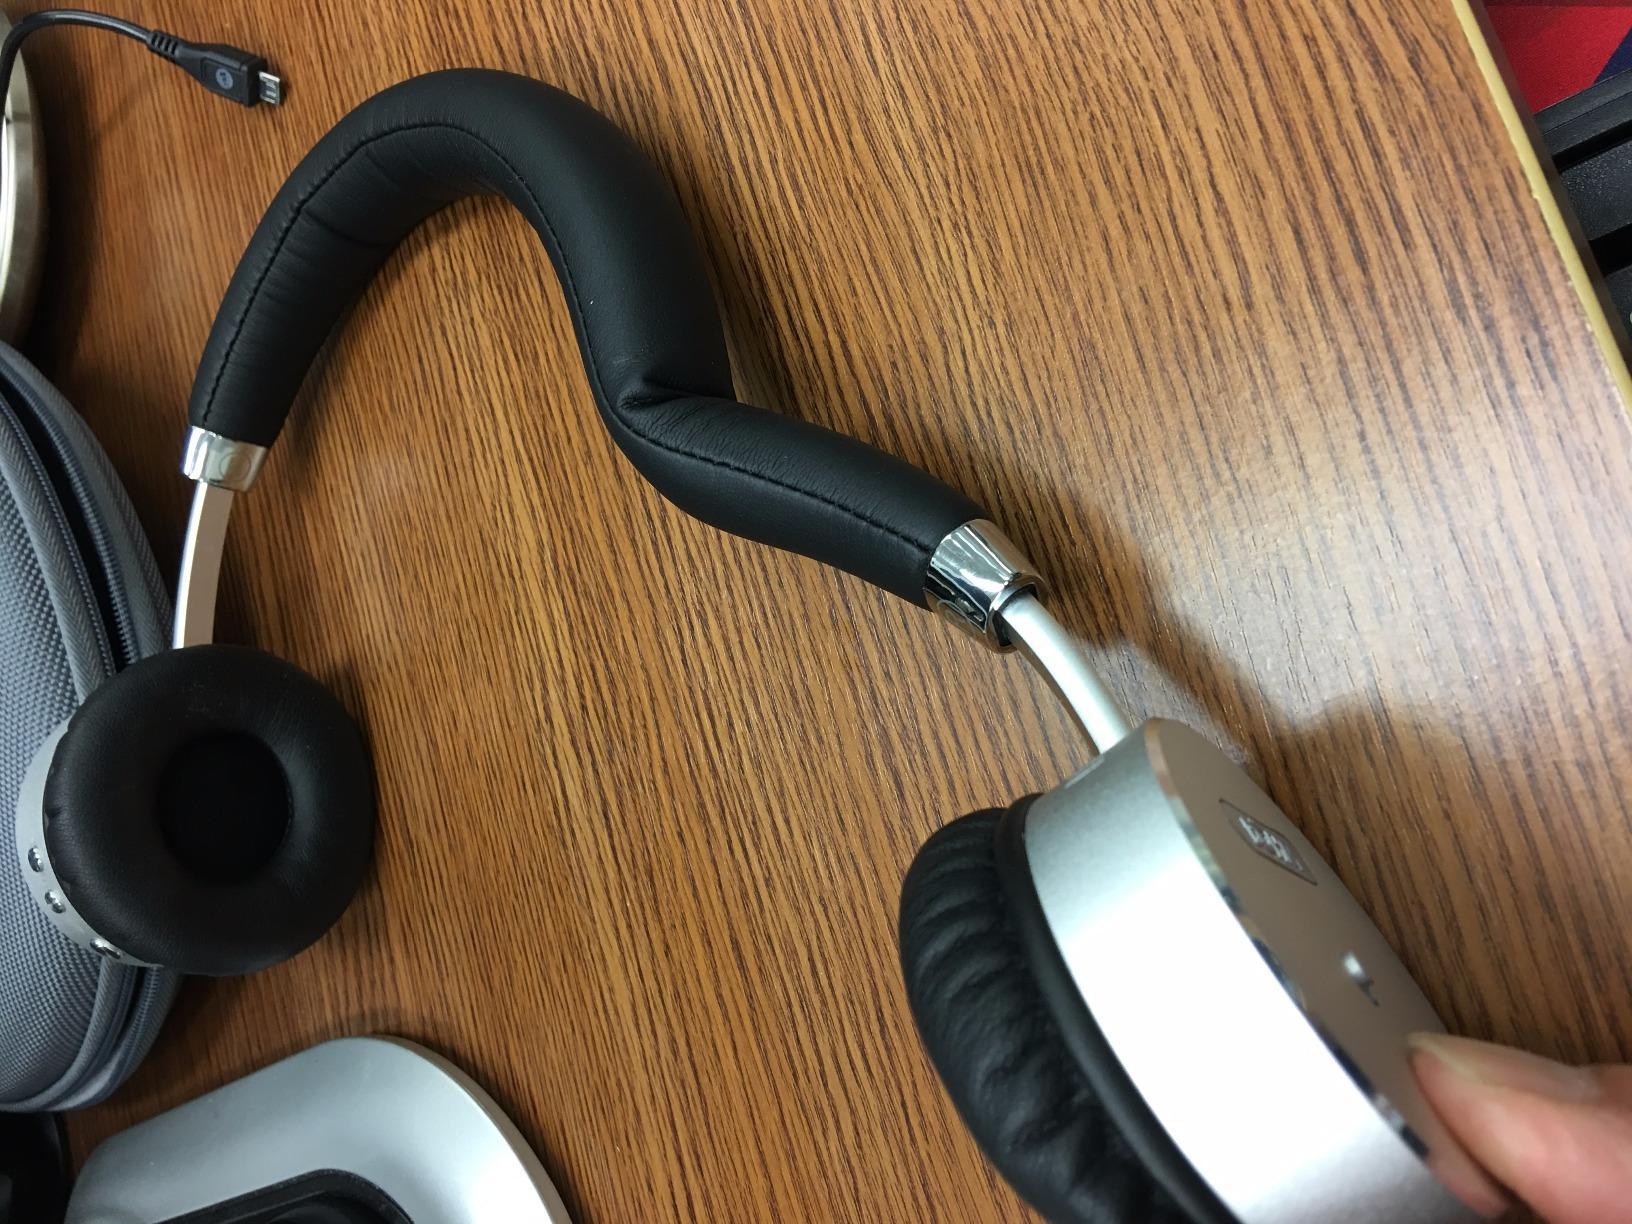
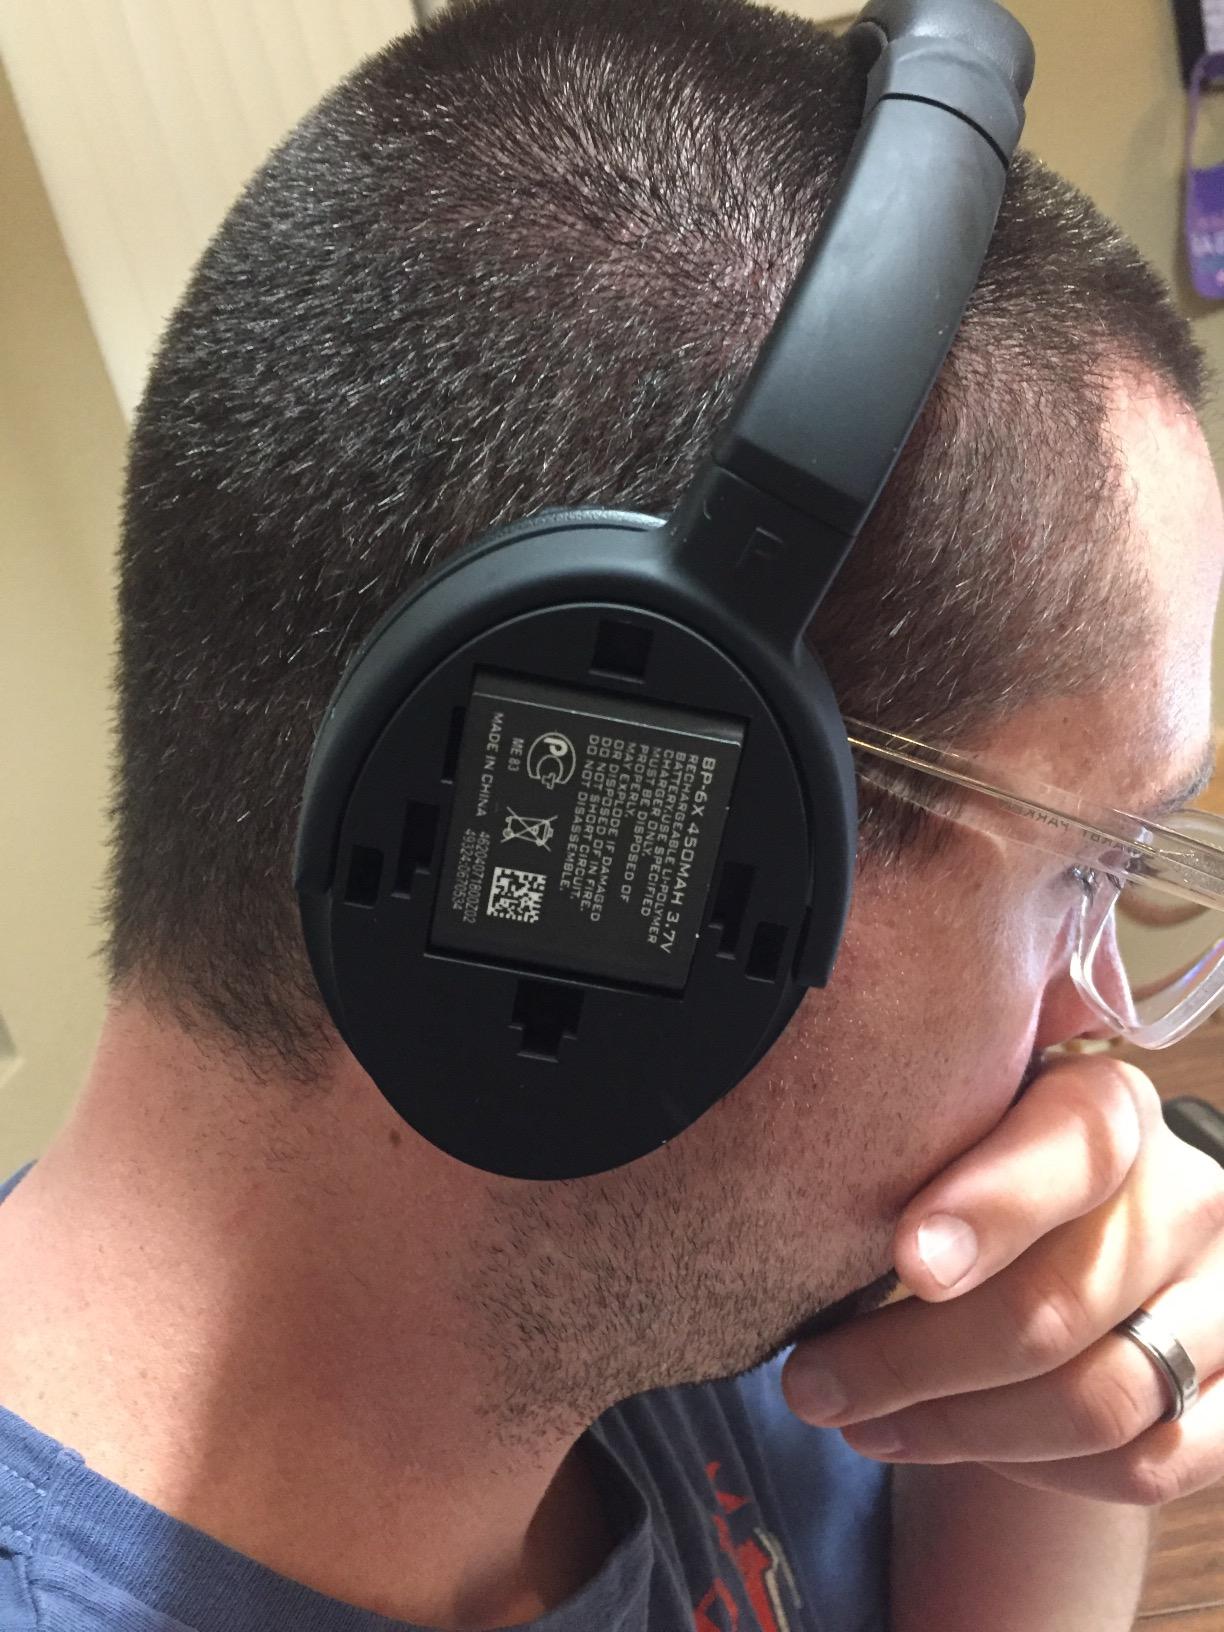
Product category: headphones
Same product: no